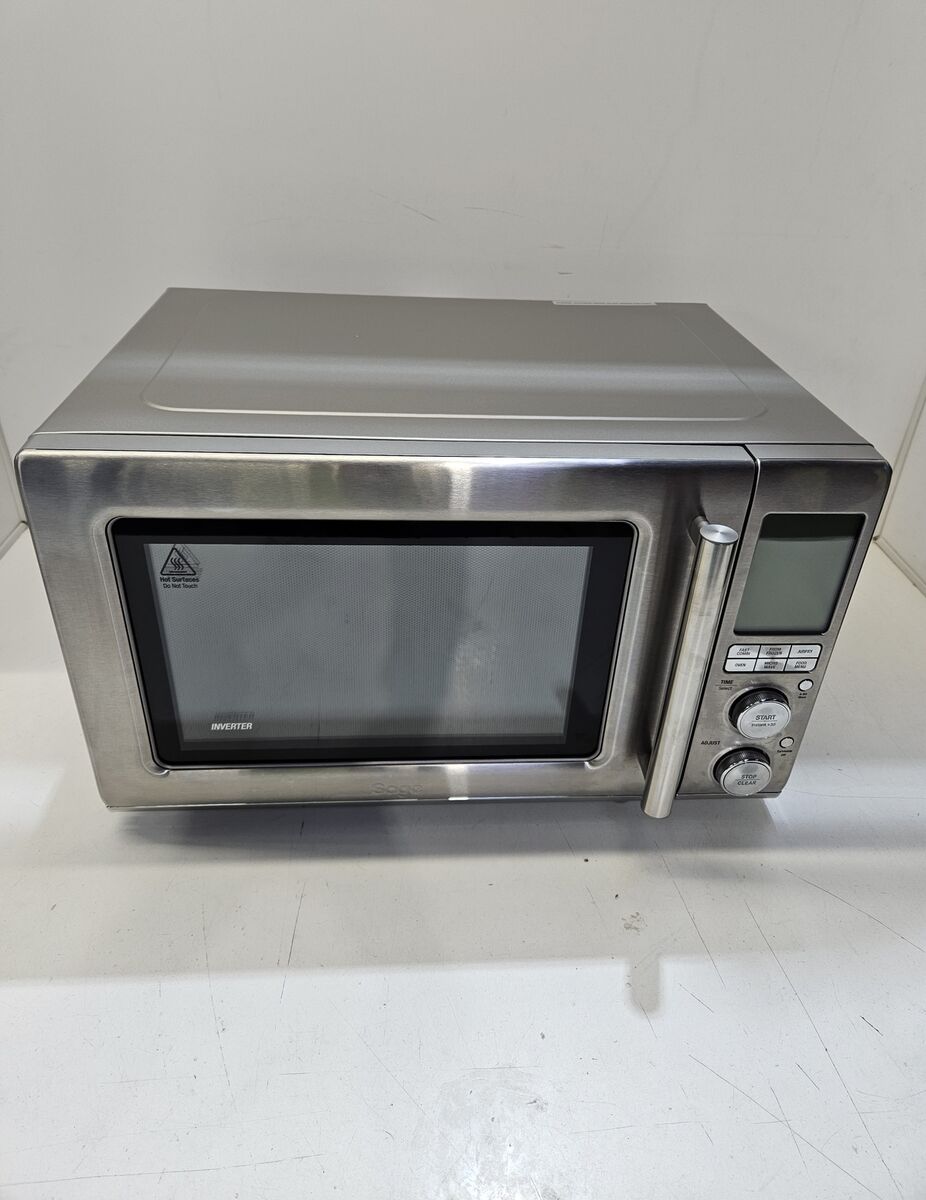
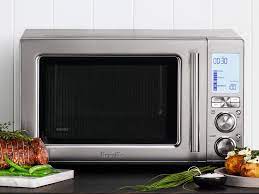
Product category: misc
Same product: yes